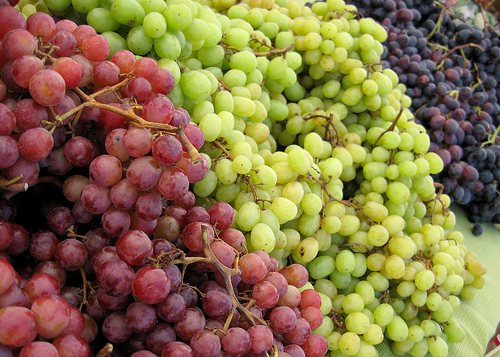
Label: Grapes